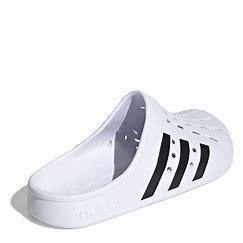
Brand: Adidas
Model: Adilette 22